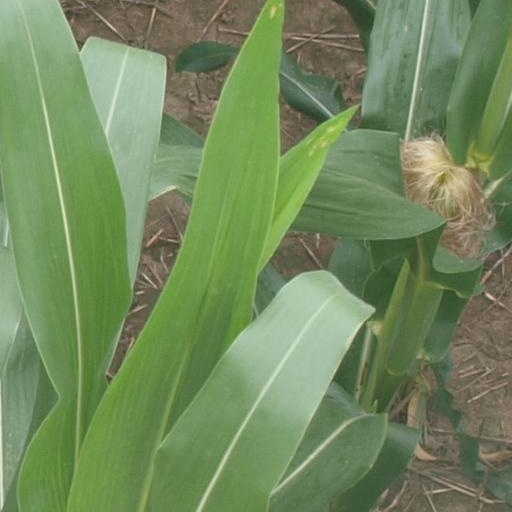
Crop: maize; corn